Photography in Albania

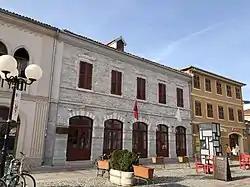
Marubi Museum hosts a vast collection of more than 500,000 photographs dating back to 1856.

The Marubi museum preserves and promotes a collection of more than 500,000 negatives dating from the second half of the nineteenth century to the end of the twentieth century. The Marubi family archive, along with archives of many other photographers in the museum’s holdings document pivotal moments in Albanian social, cultural, and political life over the course of a century and a half.